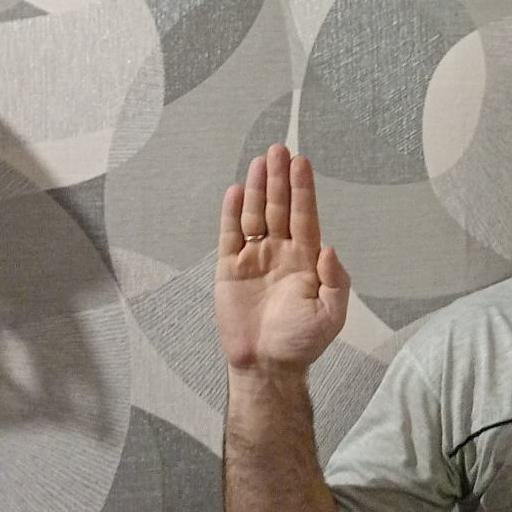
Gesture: stop